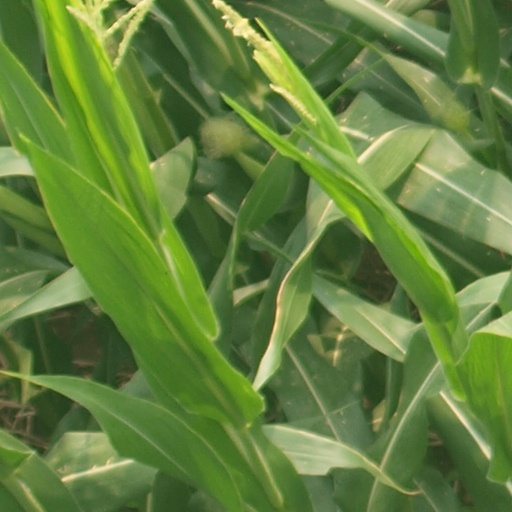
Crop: maize; corn